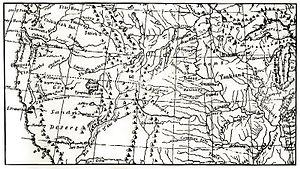
Jedediah Strong Smith était un trappeur, explorateur et commerçant de fourrures américain. Il est considéré comme l'un des plus importants Mountain men de la conquête de l'Ouest. Il fut le premier « Blanc » connu à explorer la route à travers les montagnes Rocheuses vers la Californie par le désert des Mojaves et plus tard à traverser les montagnes de la chaîne côtière californienne pour atteindre l'Oregon au sud. Selon Maurice Sullivan : Smith fut le premier Blanc à traverser le futur Nevada, le premier à traverser l'Utah du nord au sud et de l'ouest à l'est ; le premier Américain à pénétrer en Californie par voie terrestre, manifestant ainsi que la région avait changé de mains ; le premier Blanc à escalader la Sierra Nevada, et le premier à explorer l'arrière-pays de la côte du Pacifique, de San Diego aux rives du Columbia.